Off-target genome editing

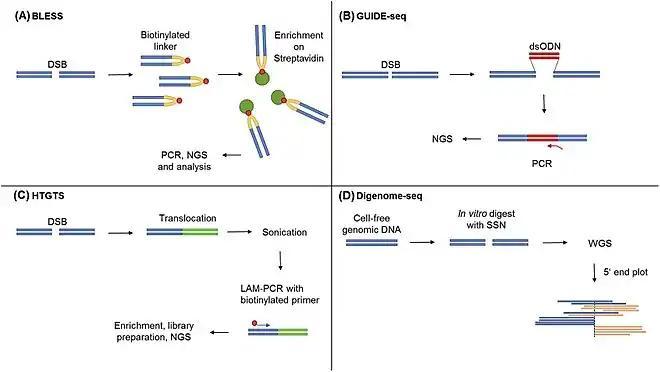
An overview of different methods for detection of off target mutations by genome editing. A) BLESS B) GUIDE-seq C) HTGTS D) Digenome-Seq

BLESS is the easiest way to detect and quantify off-target mutations by screening for DSBs in the genome. This method relies on direct "in situ" breaks labeling enrichment on streptavidin. Developed in 2013, BLESS is performed by ligating the DSB ends with biotin i.e. biotinylation. This is followed by separation/collection of said ligated ends using streptavidin. A linked sequence is added to the biotinylated sequences and this final mix is then sequenced to yield the position of the off target mutation. Being unbiased in nature, BLESS gives information about site of mutation within the genome rather than the proteins involved or associated with the DSBs. However, BLESS can only detect mutations at the time of experiment and not the ones which were formed earlier and were repaired.